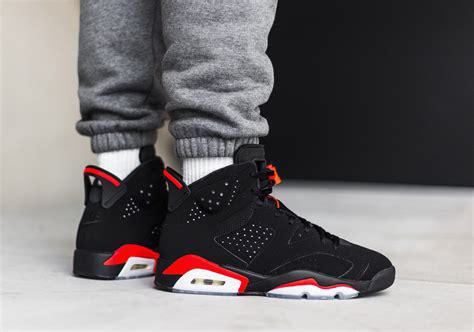
Brand: Nike
Model: Air Jordan 6